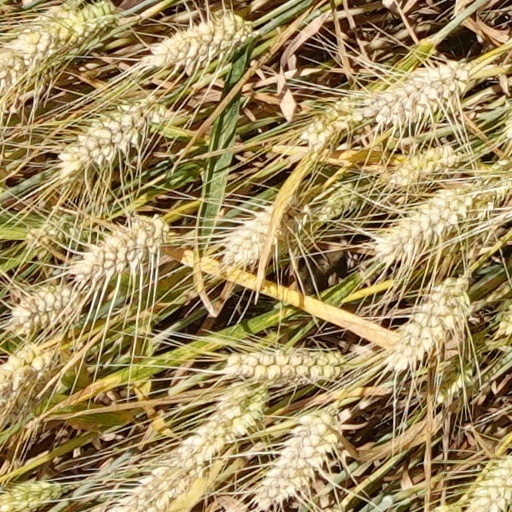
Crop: wheat